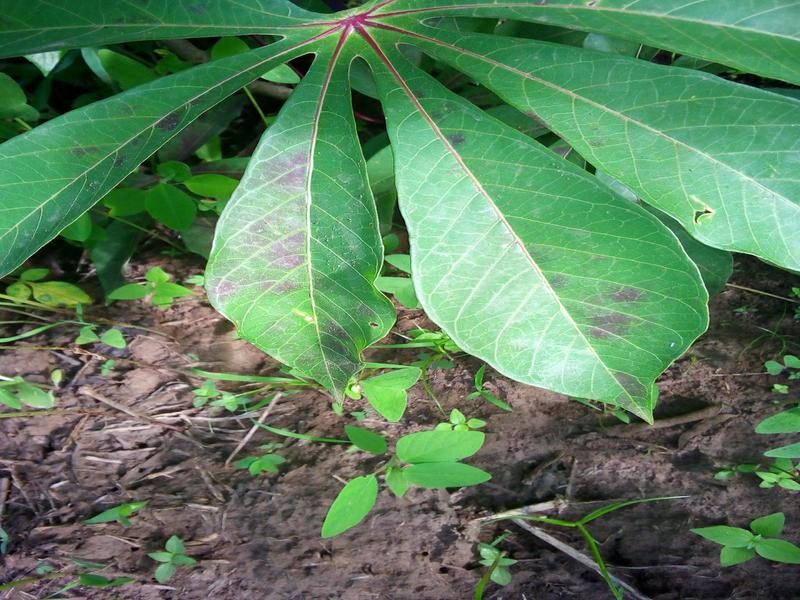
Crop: cassava
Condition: healthy